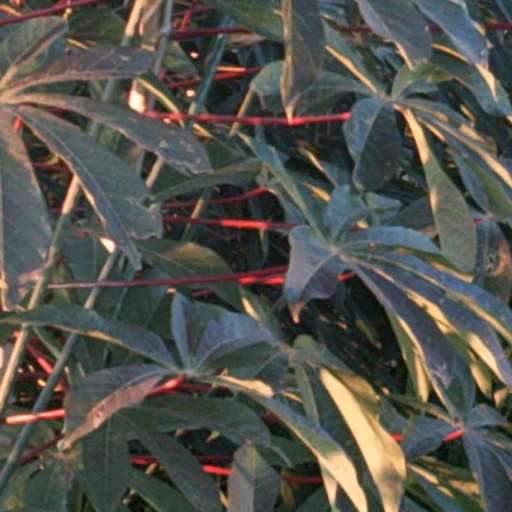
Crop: cassava